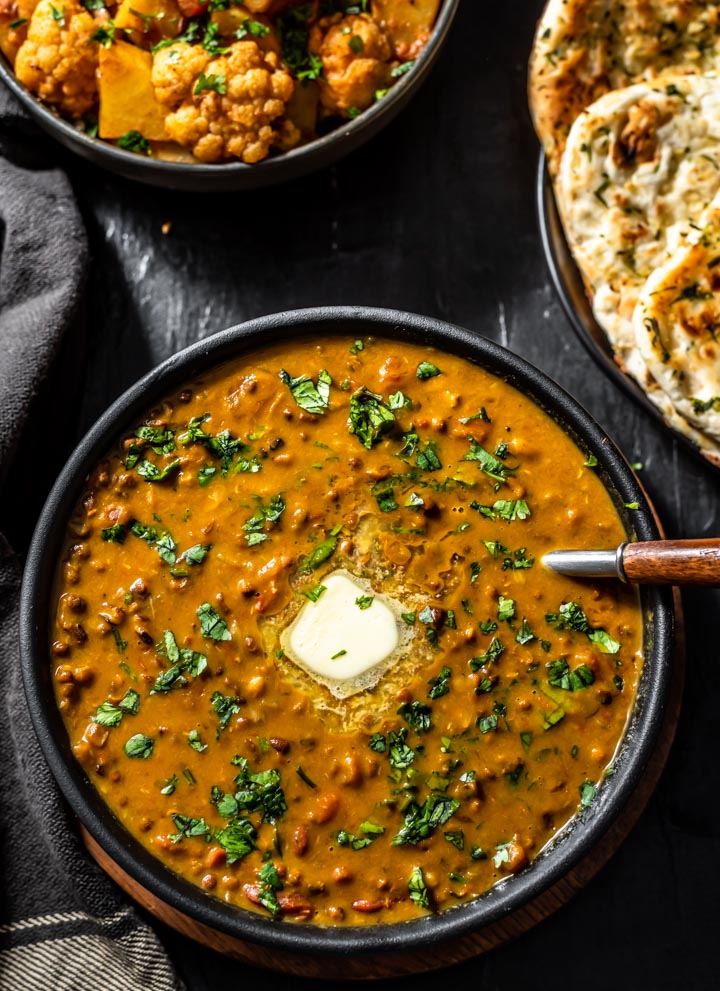
Dish: dal_makhani